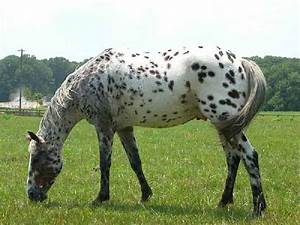
Label: cavallo